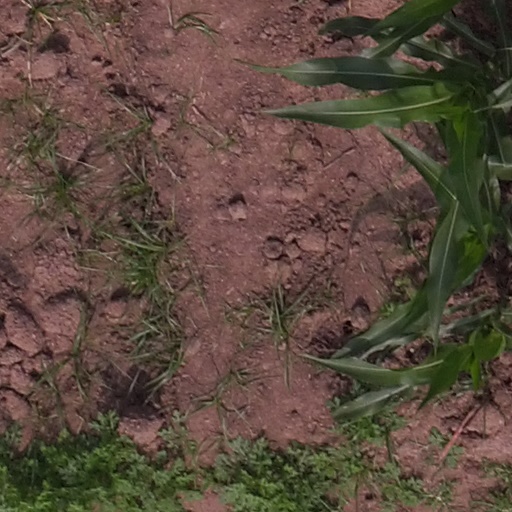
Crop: maize; corn